Steven Béla Várdy

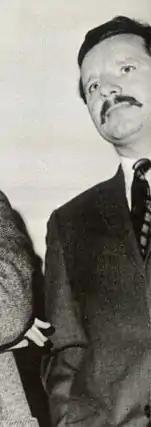
Steven Béla Várdy, circa 1968

Várdy was director of Duquesne University History Forum, and former chairman of its Department of History. He was an invited member of the International P.E.N.(1985), president of the Institute of German American Relations (1995), and a member of the Hungarian Academy of Sciences (2004, 2010).